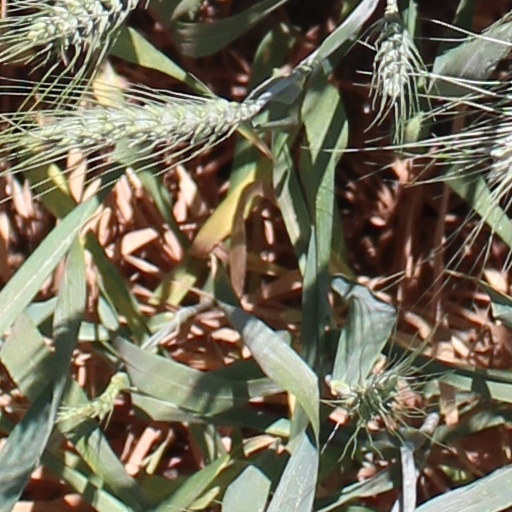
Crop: wheat